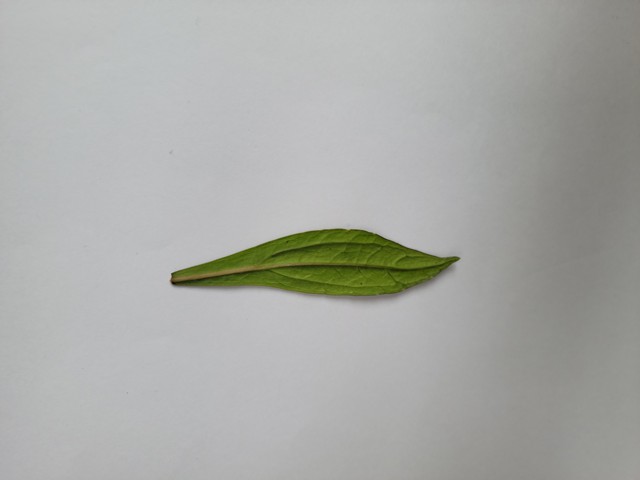
Plant: ayapan